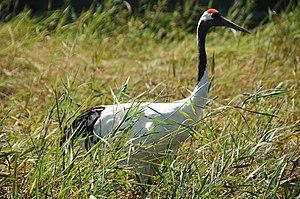
Une grue du Japon dans la réserve naturelle de Zhalong, près de Qiqihar, Heilongjiang, Chine.